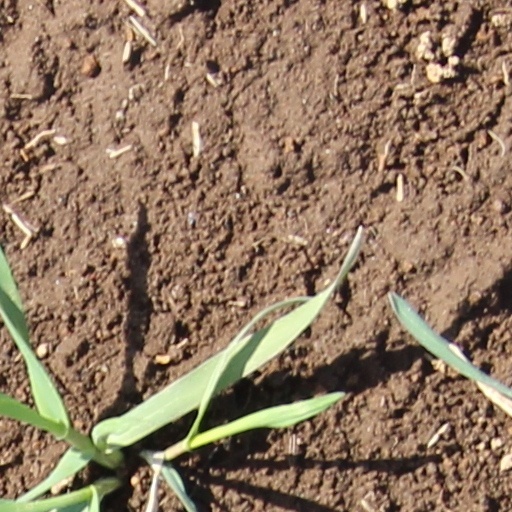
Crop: wheat